Emirate of Sharjah

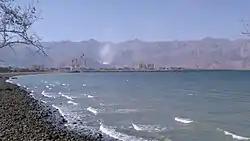
Dibba Al-Hisn beach in the gulf of Oman.

The Sharjah Commerce and Tourism Development Authority (SCDTA) was established by decree in 1996 to "promote commercial and tourism activities" in the emirate. The state-backed authority is responsible for, among other things, creating policies for local and international exhibitions and marketing Sharjah to attract foreign investment and tourists.